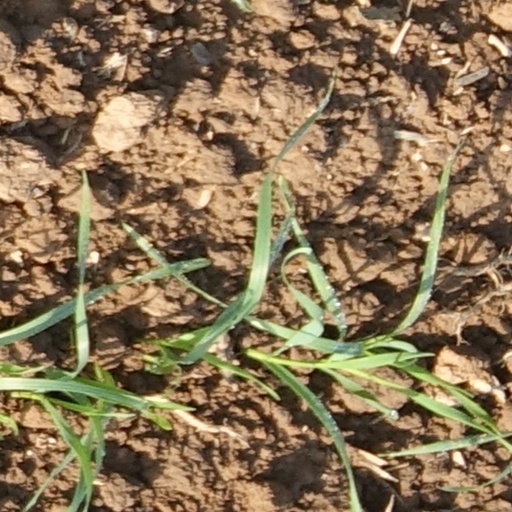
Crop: wheat